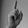
ASL letter: D